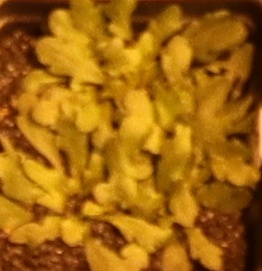
Label: Horseweed